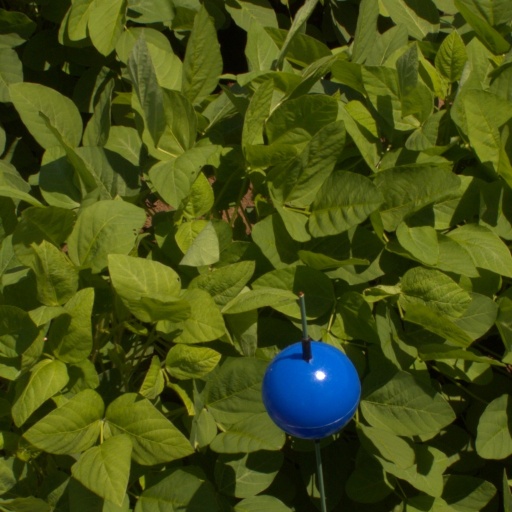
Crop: soybean